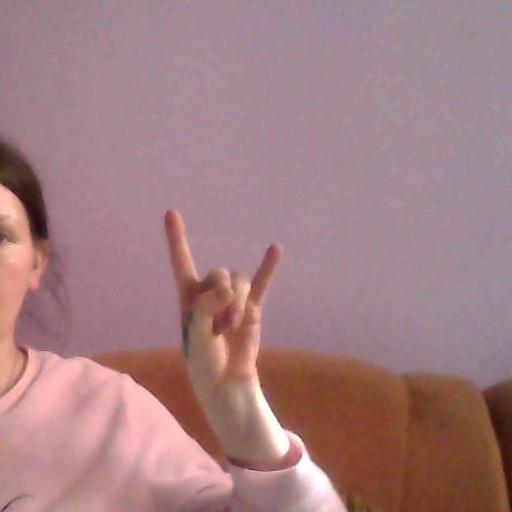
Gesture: rock